Stephanie McCrummen

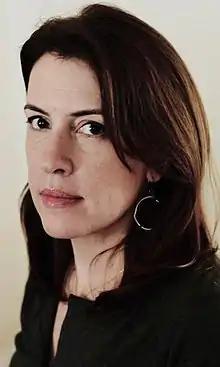
McCrummen in 2018

Stephanie McCrummen is an American journalist who has worked for "The Washington Post" and "The Atlantic". She has won several awards for her political journalism, including two George Polk Awards and a Pulitzer Prize.